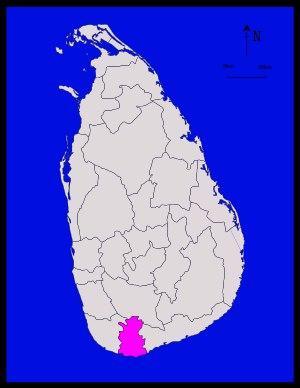
Matara est un district de la Province du Sud du Sri Lanka. Il est limitrophe, à l'ouest, du district de Galle, au nord du district de Ratnapura et à l'est du district d'Hambantota.